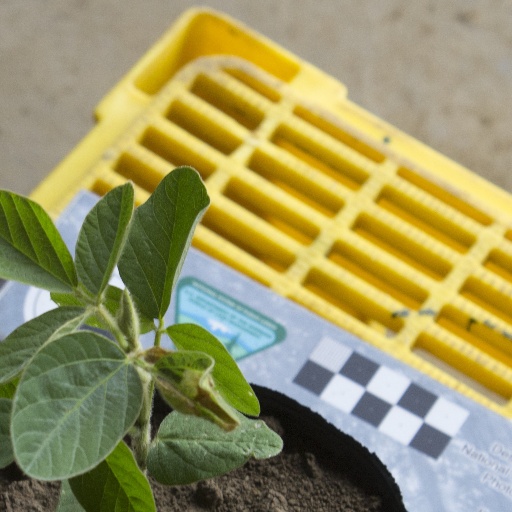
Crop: soybean